Atribacter

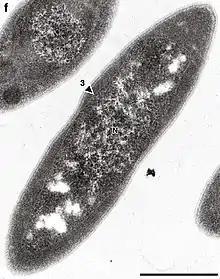
Morphology and membrane structure in "Atribacter laminatus" (type strain RT761) cells showing the presence of three lipid membrane-like layers with the innermost layer (3) surrounding the nucleoid (N). Scale bar at 0.5 μm.

Atribacter is a genus of bacteria of the candidate phylum Atribacterota with one known species ("Atribacter laminatus").